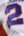
Number: 2